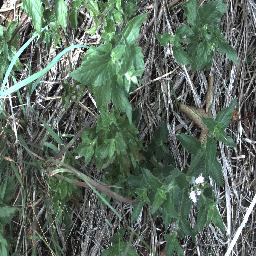
Label: siam_weed